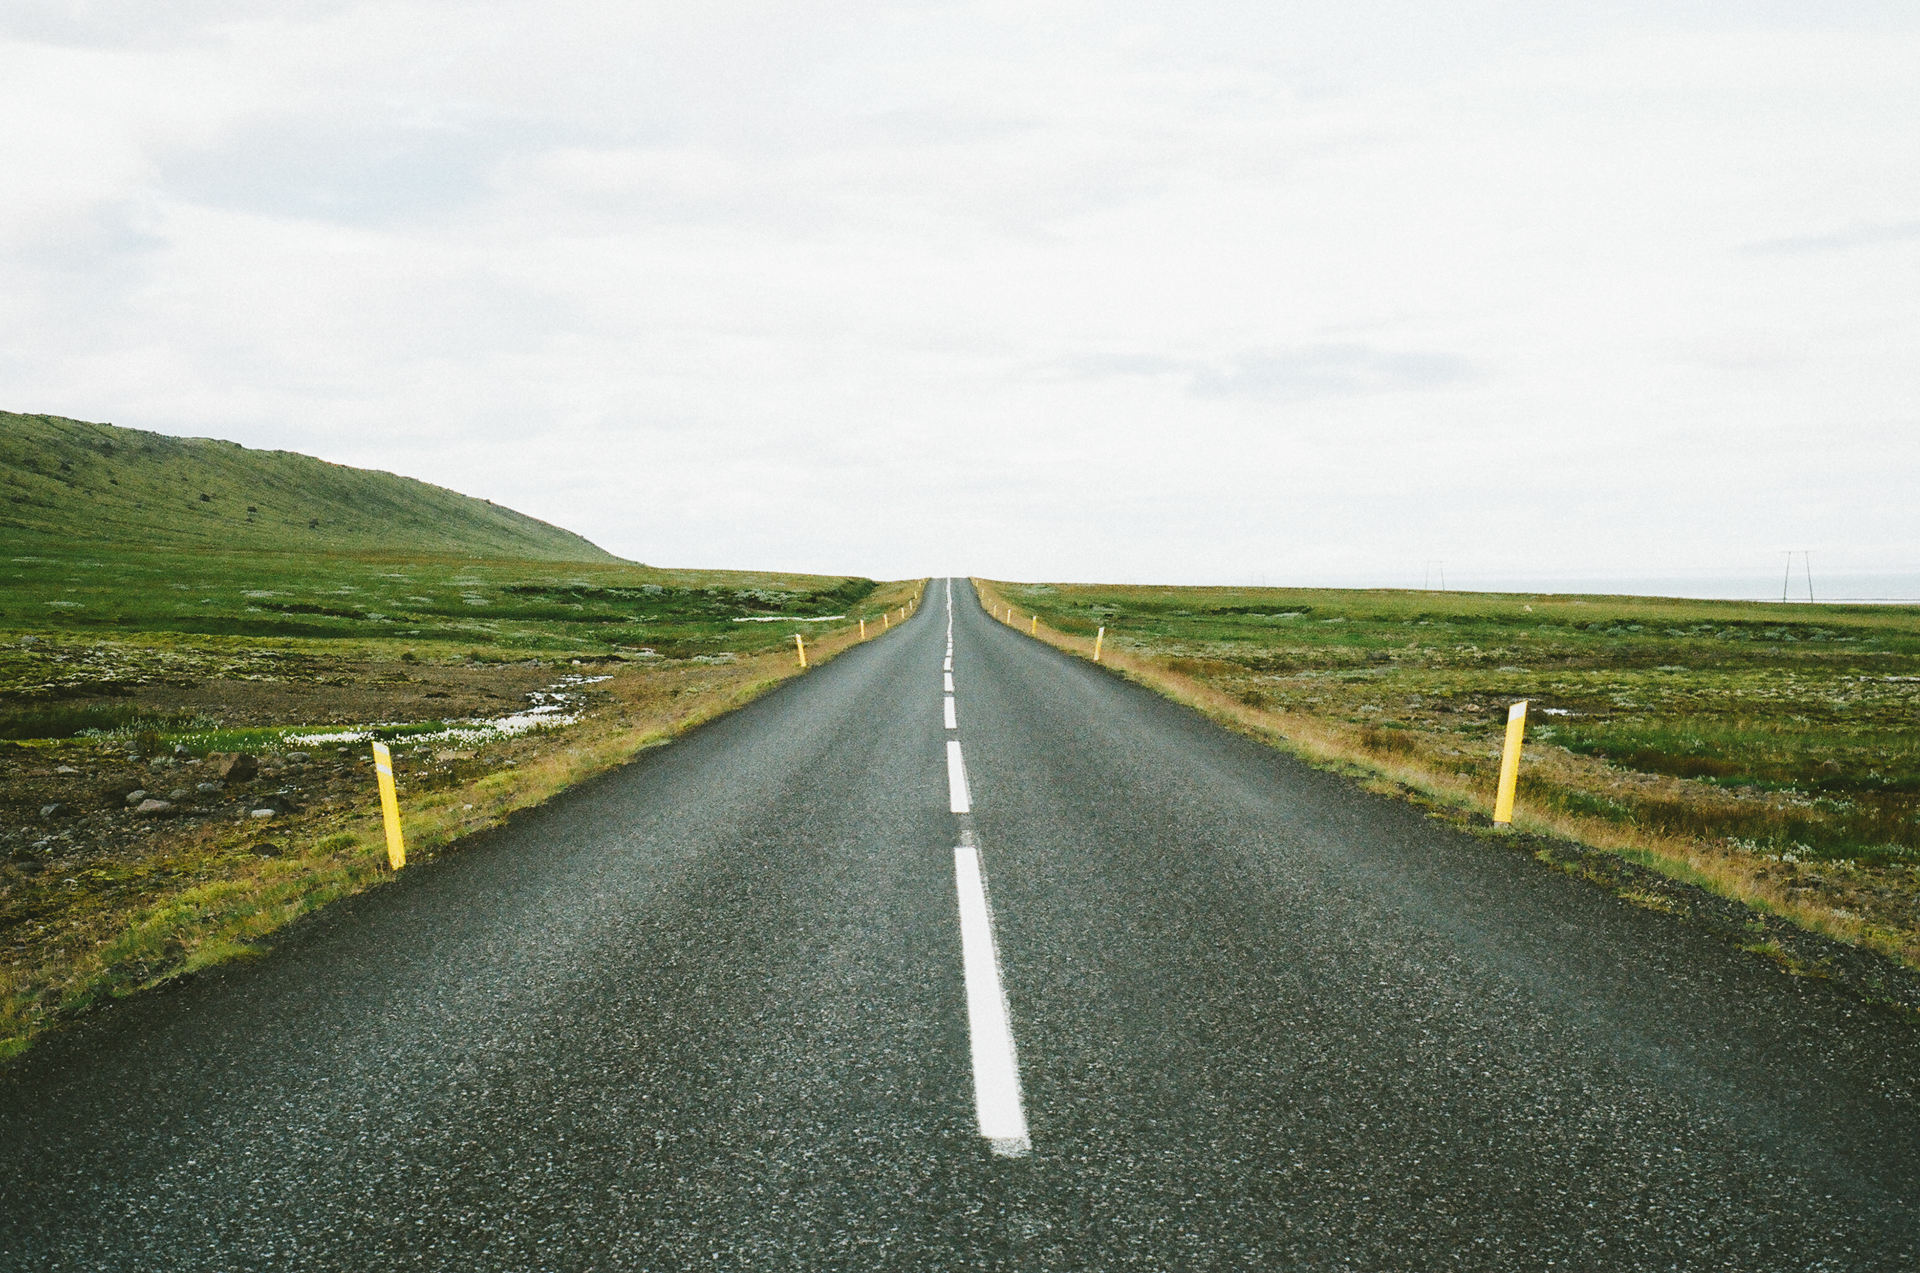
landscape, grass, horizon, road, street, field, prairie, hill, highway, asphalt, endless, lane, straight, infrastructure, rural area, mountain pass, road surface, atmospheric phenomenon, nonbuilding structure, controlled access highway